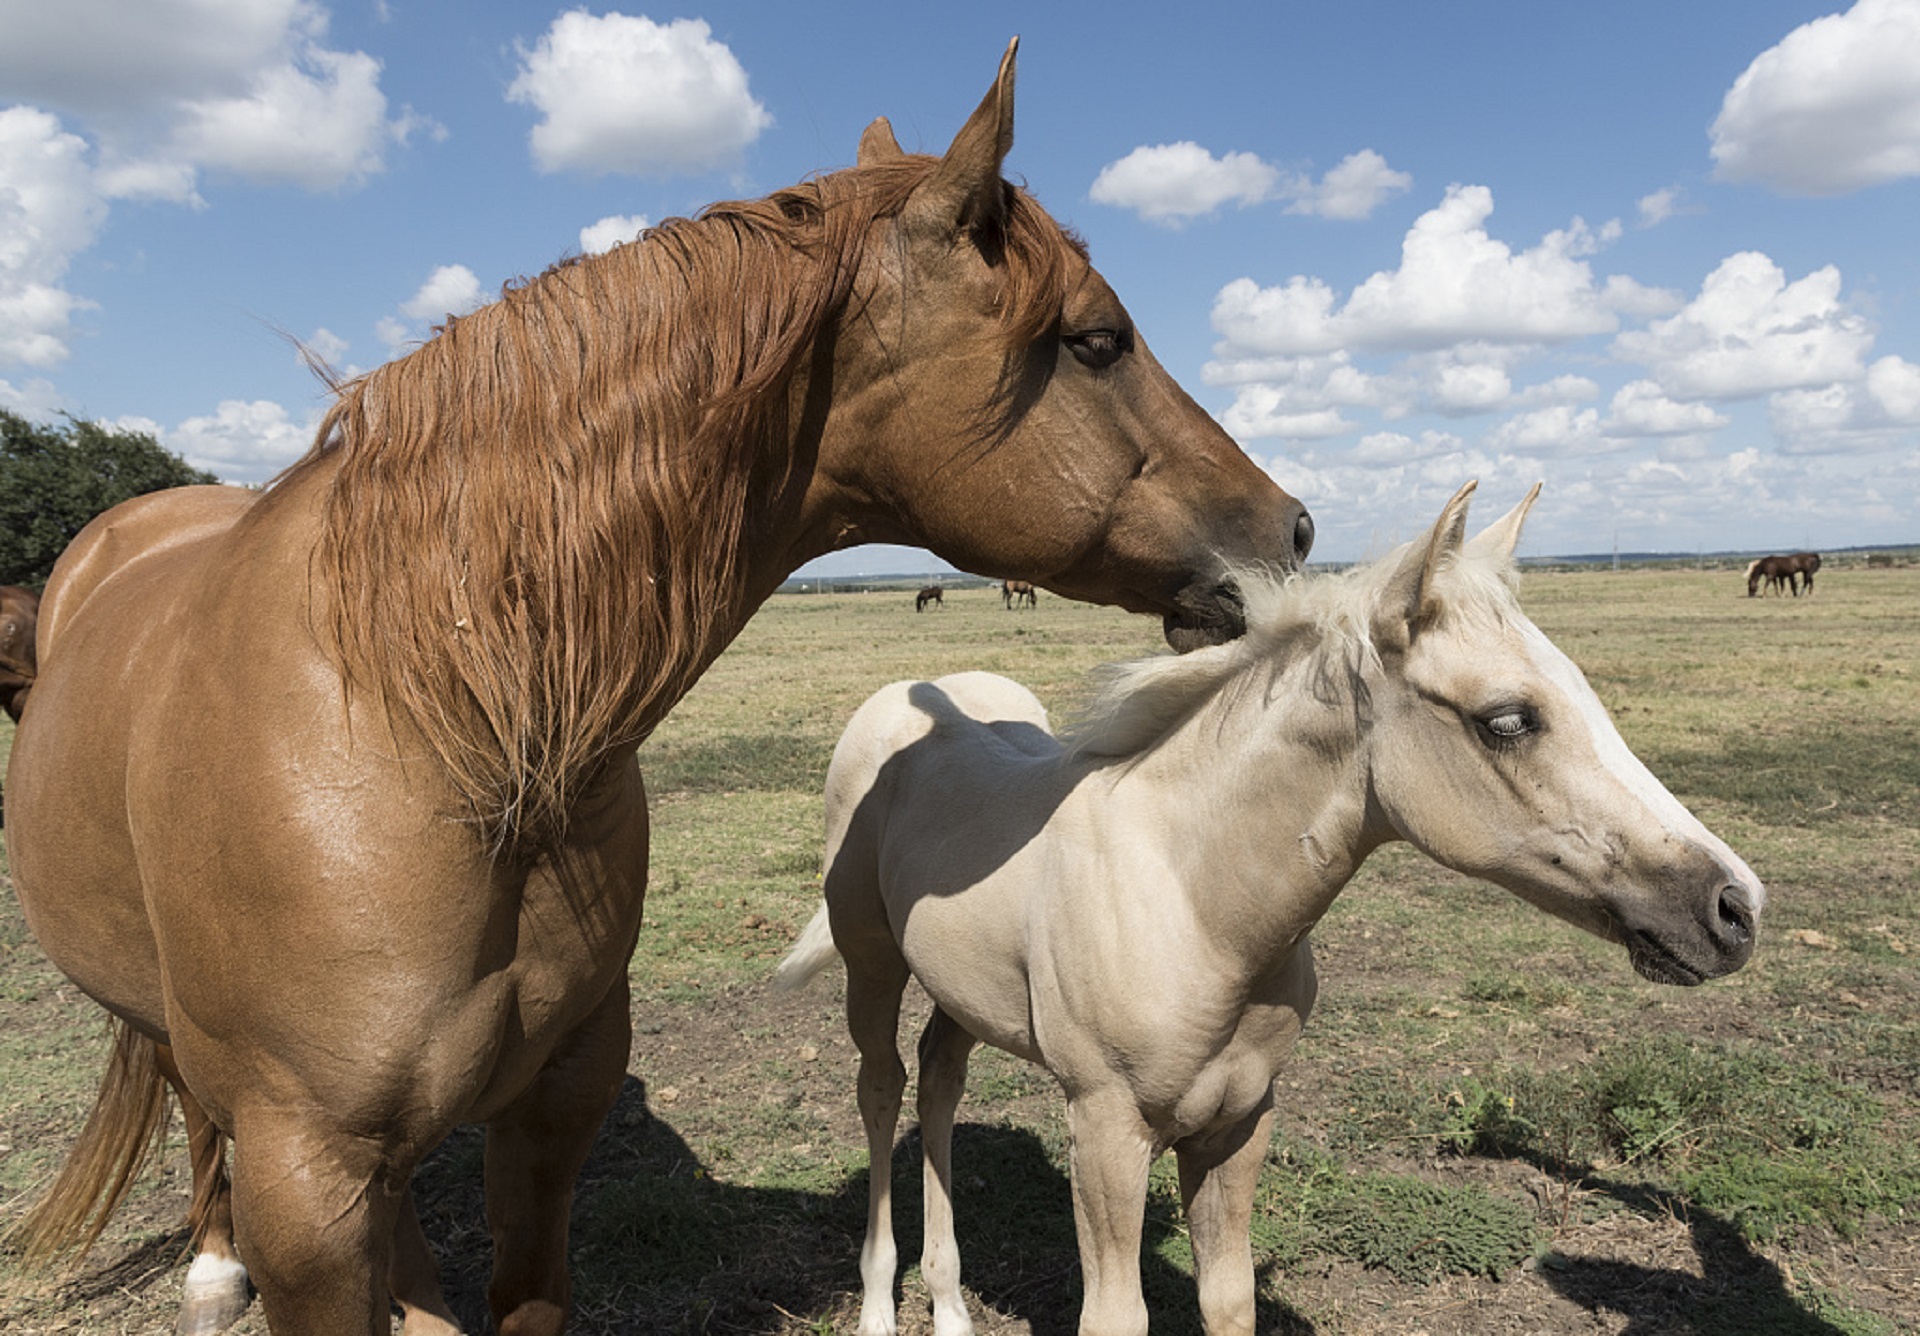
grass, looking, herd, pasture, livestock, ranch, horse, usa, mammal, stallion, mane, agriculture, fauna, equestrian, bridle, animals, vertebrate, mare, texas, foal, venus, colt, pack animal, horse like mammal, mustang horse, quarter horses